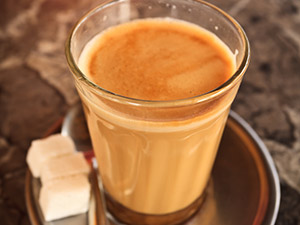
Dish: chai